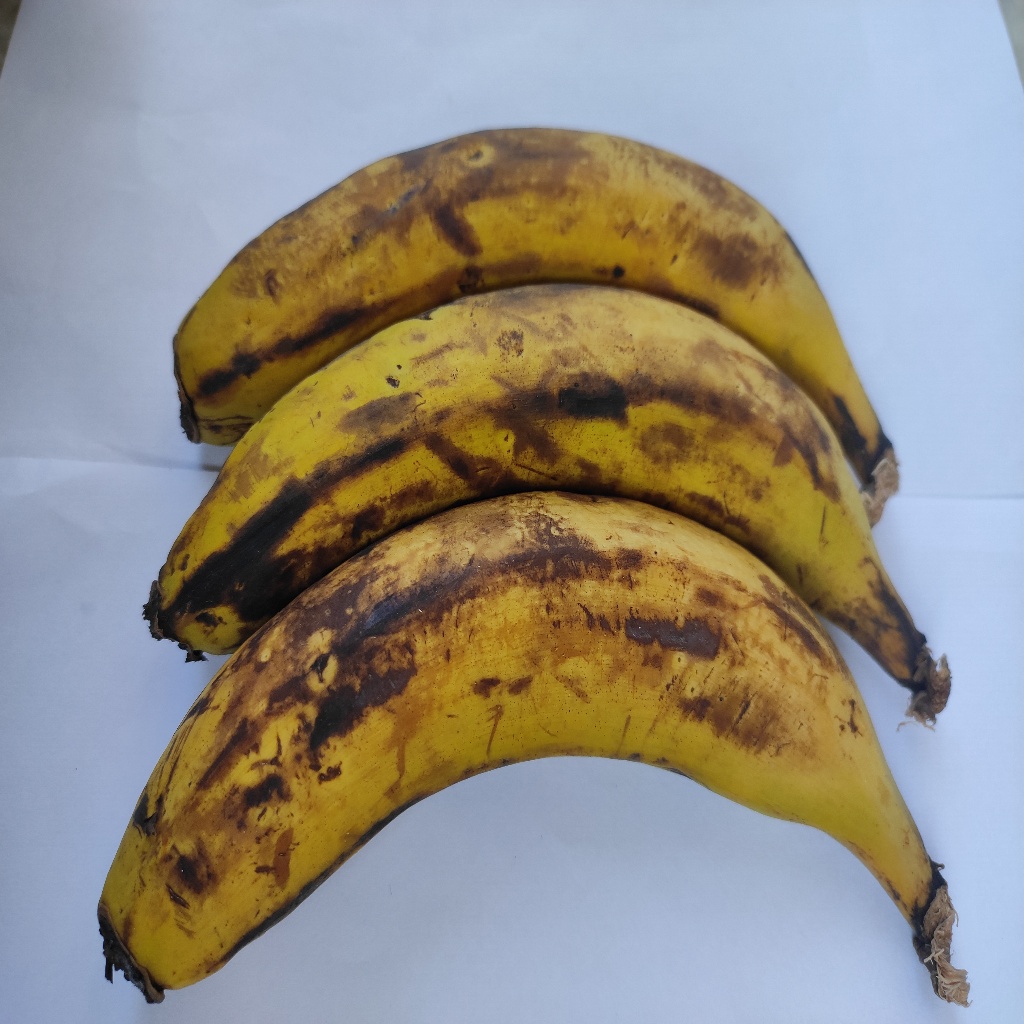
Crop: banana
Quality class: Defect